Antonmaria Sauli

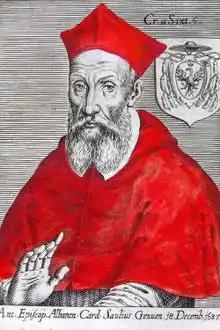
Antonio Maria Sauli

Antonio Maria Sauli (sometimes Antonio Sauli) (1541–1623) was the Archbishop of Genoa and later a Roman Catholic Cardinal, serving as the dean of the College of Cardinals for the last three years of his life.